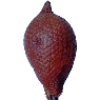
Label: Salak 1